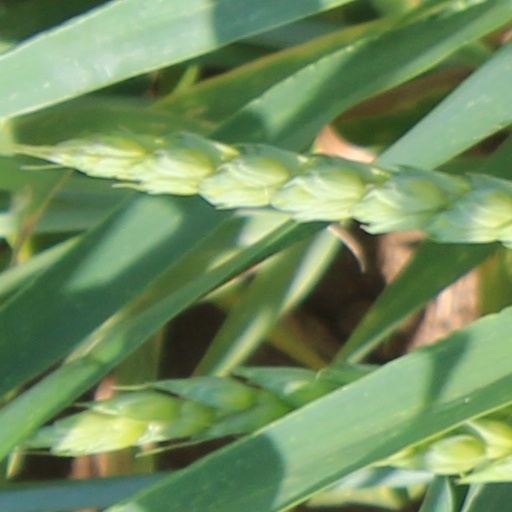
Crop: wheat